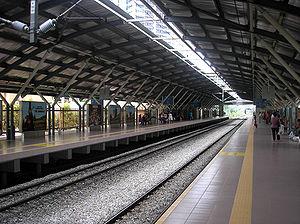
Le KTM Komuter es un réseau express régional en Malaisie géré par Keretapi Tanah Melayu. Il fut mis en place en 1995 pour permettre de desservir Kuala Lumpur et les zones périphériques de la vallée du Kelang.